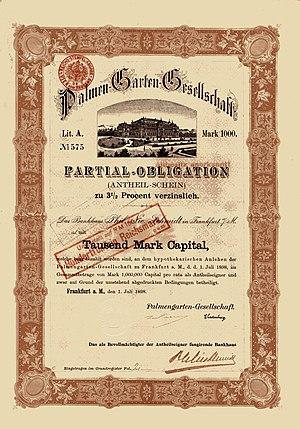
La Palmeraie est l'un des deux jardins botaniques de Francfort-sur-le-Main en Allemagne. Il est limitrophe du Grüneburgpark et contigu au jardin botanique de l'Université. Il a été fondé en 1868 et ouvert au public en 1870. Il occupe une superficie de 22 hectares.